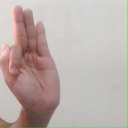
अक्षर: फ